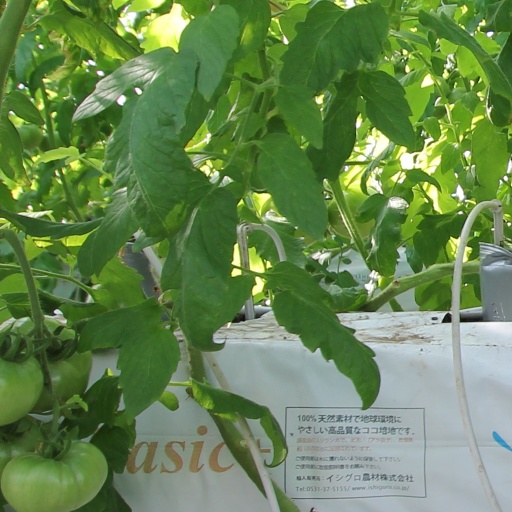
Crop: tomato